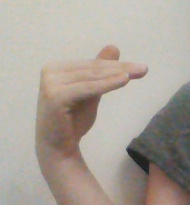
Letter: khaa